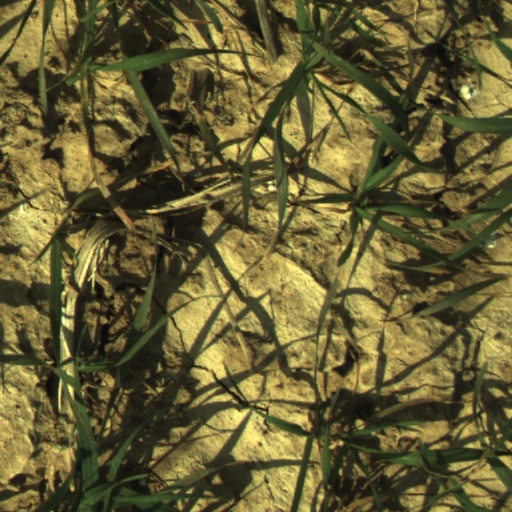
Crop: wheat